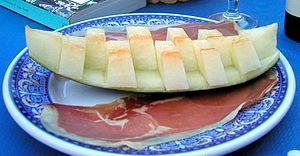
Le melon à l'espagnole, comme appellé en France, est une spécialité typique de la cuisine espagnole, et est habituellement servie au printemps, ou en été. Les ingrédients principaux sont du melon et des tranches de jambon. La finesse de ce plat est dans le mélange sucré du melon avec le salé du jambon.